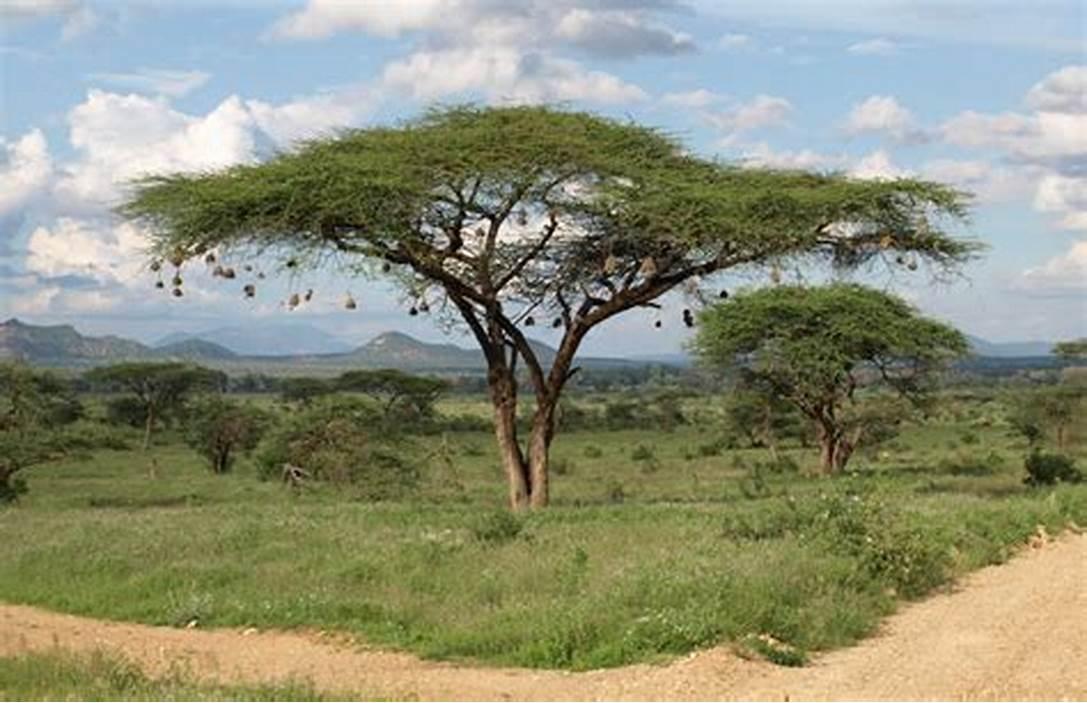
Mandhari kubwa ambayo ina machanganyiko wa aina mbalimbali ya miti pamoja na nyasi fupi ambazo ni uoto wa asili, na mti mmoja umezaa matunda mengi, pia kuna barabara nyembamba ya vumbi ambayo inakatiza kwenye eneo hilo.